Santa Maria do Rio Doce River

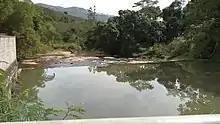

The Santa Maria do Rio Doce River is a river of Espírito Santo state in eastern Brazil.